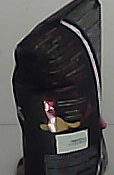
Product: lays_chill